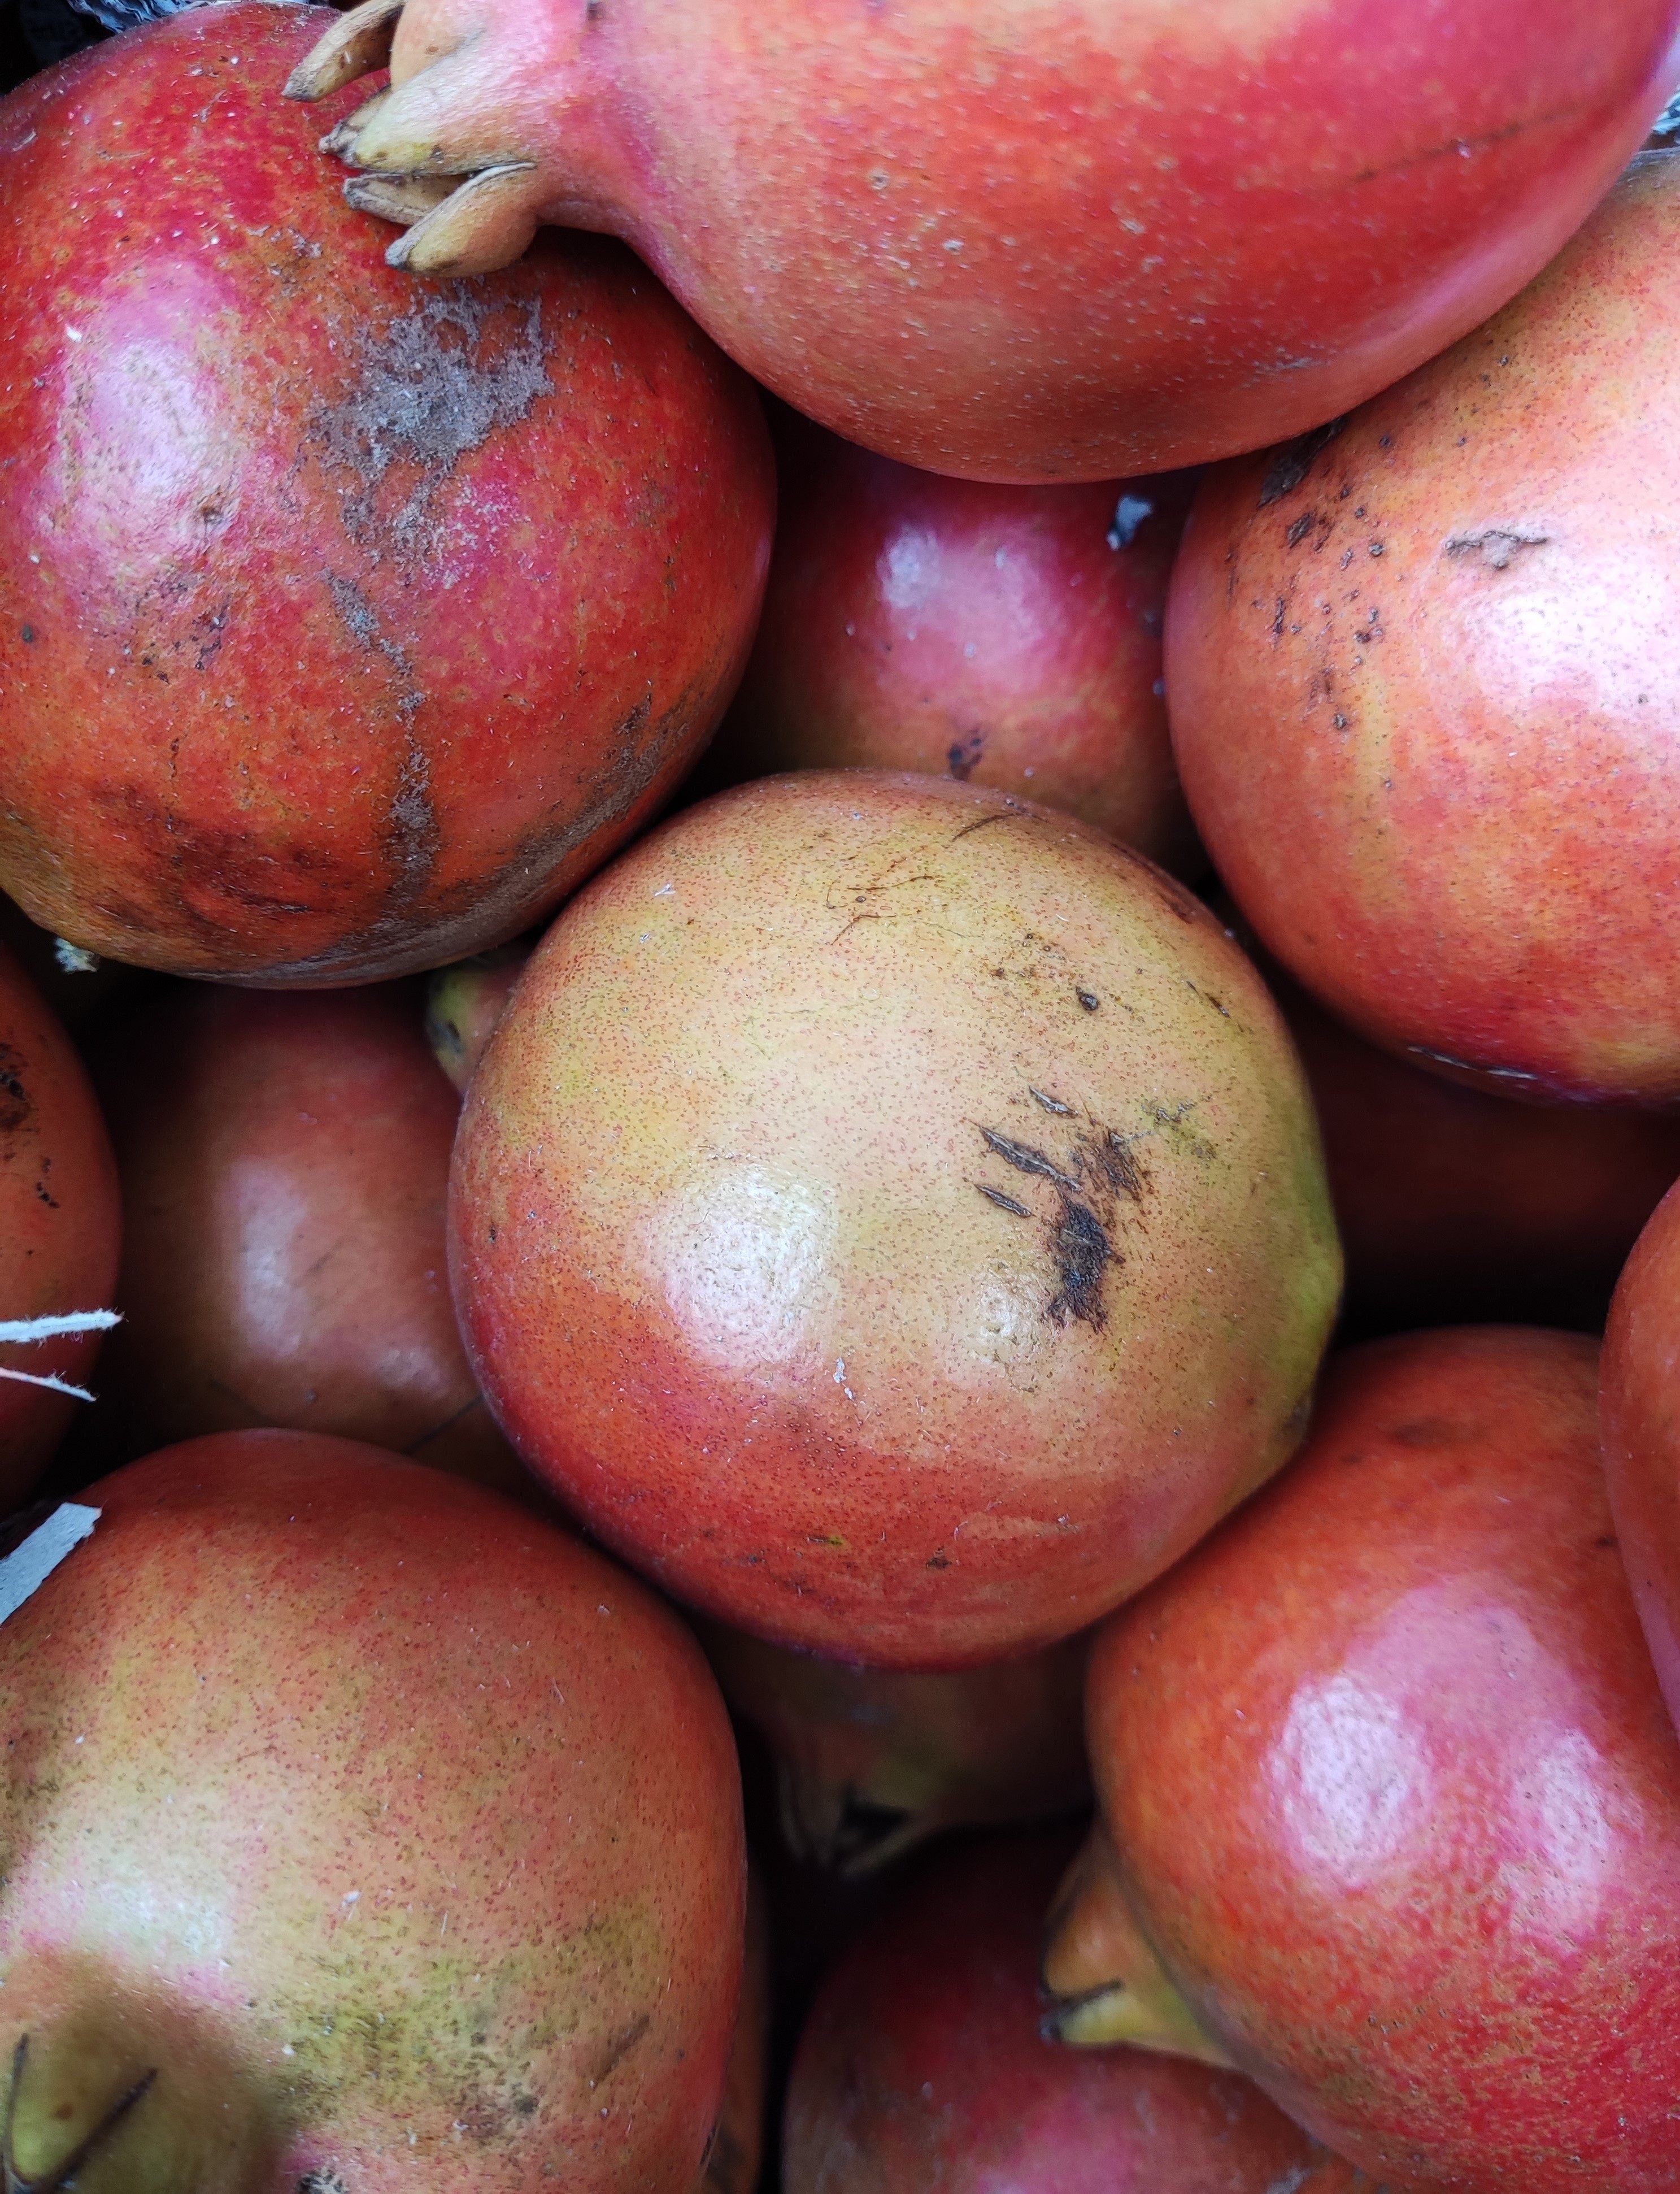
Fruit: pomegranate
Condition: fresh